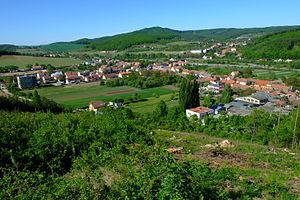
Česká est une commune du district de Brno-Campagne, dans la région de Moravie-du-Sud, en République tchèque. Sa population s'élevait à 1 012 habitants en 2017.